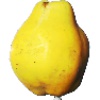
Label: Quince 1